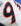
Number: 9